Carlos Thompson

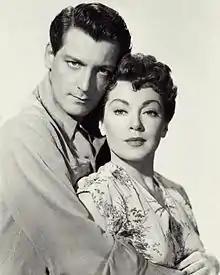
Thompson and Lana Turner in "Flame and the Flesh" (1954)

Juan Carlos Mundin-Schaffter, known as Carlos Thompson, (7 June 1923 – 10 October 1990) was an Argentine actor.